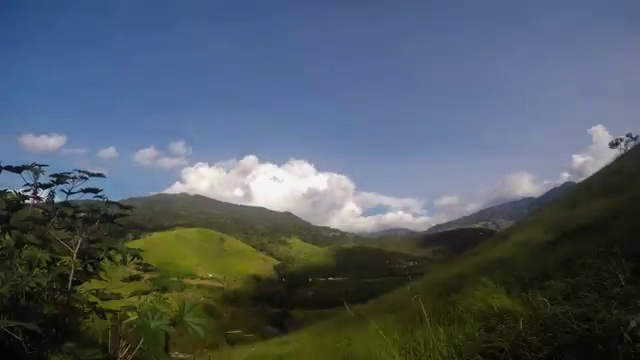
Fire: no
Smoke: no